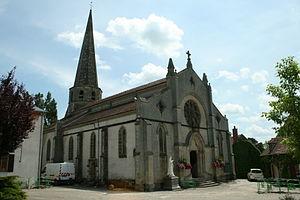
L'église Saint Martin (1851) de Noyant d'Allier.
Noyant-d'Allier est une commune française, située dans le département de l'Allier en région Auvergne-Rhône-Alpes.